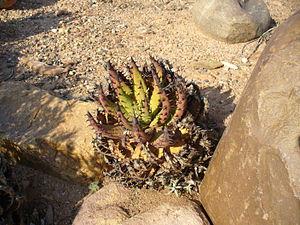
Aloe est un genre de plantes succulentes, les aloès, originaires d'Afrique, de Madagascar et les Iles Mascareines, de la péninsule arabique et Socotra.